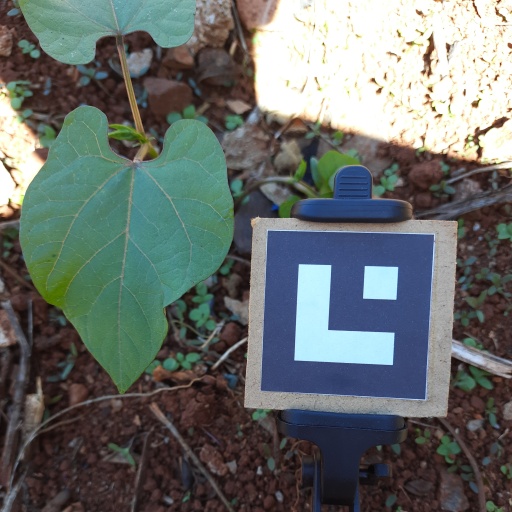
Observations: wavy surface, no eating holes, under shade